Jim Barnett (basketball)

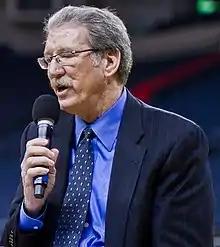
Barnett conducts an interview in 2011.

James Franklin Barnett (born July 7, 1944) is an American former professional basketball player. He was the Golden State Warriors television analyst from 1985 to 2019, and currently splits time with Tom Tolbert as the team's radio color analyst on 95.7 The Game.